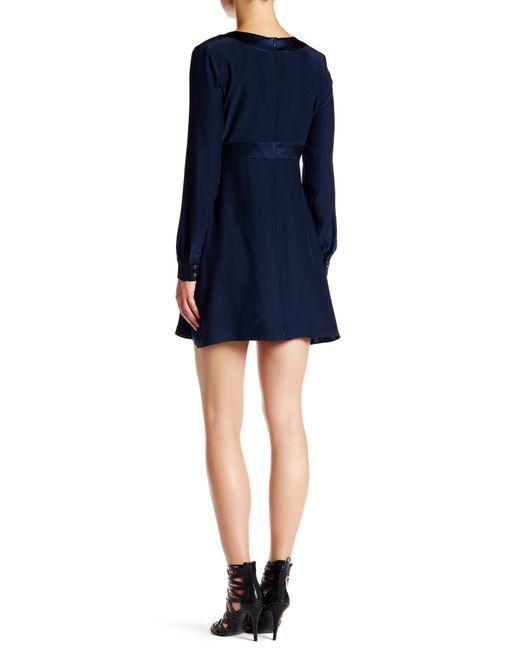
schwarzes Mini-Abendkleid, lange Ärmel